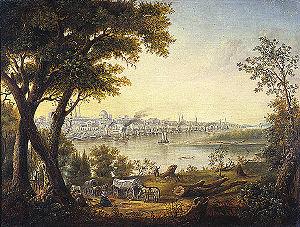
Les Nez-Percés, Nimíipuu, sont une tribu amérindienne du groupe pénutien qui vivait dans le Plateau du Columbia de la région Nord-Ouest Pacifique au moment de l’expédition de Lewis et Clark.